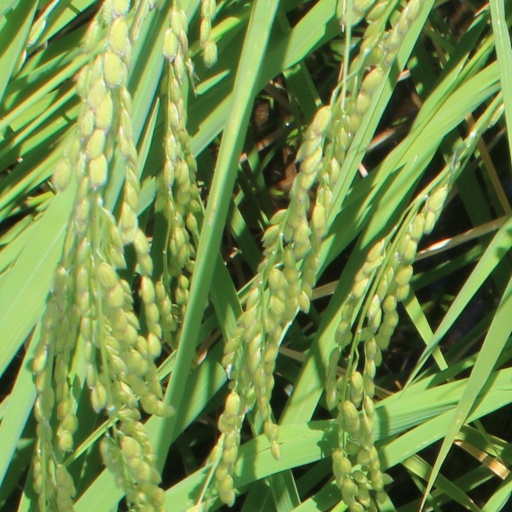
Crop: rice